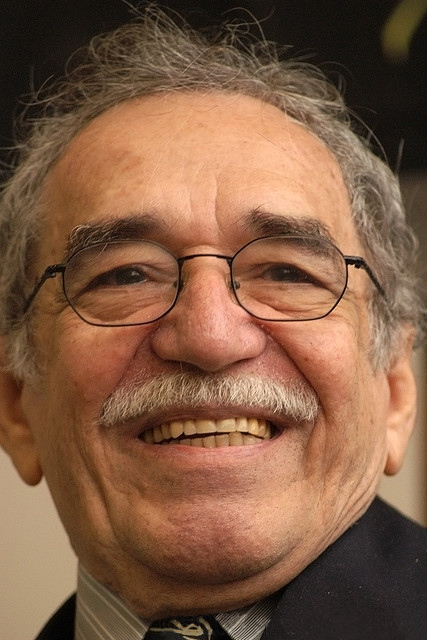
กาบริเอล การ์ซิอา มาร์เกซ

| name = กาบริเอล การ์ซิอา มาร์เกซ
| image = Gabriel Garcia Marquez.jpg
| imagesize = 200px
| caption = กาบริเอล การ์ซิอา มาร์เกซ ในปี ค.ศ. 2002
| birth_name = กาบริเอล โฮเซ เด ลา กองกอร์เดีย การ์ซิอา มาร์เกซ
| birth_date = 6 มีนาคม ค.ศ. 1927
| birth_place = อารากาตากา, โคลอมเบีย
| death_date = 17 เมษายน ค.ศ. 2014 (87 ปี)
| death_place = เม็กซิโกซิตี, เม็กซิโก
| nationality = ชาวโคลอมเบีย|โคลอมเบีย
| education = มหาวิทยาลัยการ์ตาเฮนา
| genre = นวนิยาย, เรื่องสั้น
| movement = Latin American Boom สัจนิยมมหัศจรรย์
| notableworks = "หนึ่งร้อยปีแห่งความโดดเดี่ยว", "Autumn of the Patriarch", "รักเมื่อคราวห่าลง"
| spouse = เมร์เซเดส บาร์ชา ปาร์โด
| children = Rodrigo García (director)|โรดริโก การ์ซิอา บาร์ชา, กอนซาโล การ์ซิอา บาร์ชา
| signature = Gabriel Marquez Signature.png
| occupation = นักเขียน
กาบริเอล โฮเซ เด ลา กองกอร์เดีย การ์ซิอา มาร์เกซ  () หรือที่รู้จักกันในนาม กาบริเอล การ์ซิอา มาร์เกซ (6 มีนาคม ค.ศ. 1927 – 17 เมษายน ค.ศ. 2014) เป็นนักประพันธ์เรื่องสั้น นักเขียนบท และนักหนังสือพิมพ์ชาวโคลอมเบีย เกิดที่เมืองอารากาตากา เป็นบุตรชายของลุยซา ซานเตียกา มาร์เกซ อิกัวรัน กับกาบริเอล เอลิฮิโอ การ์ซิอา บิดาของเขาเป็นเภสัชกร
เมื่อโตขึ้นเขาเริ่มเป็นนักข่าวและได้เขียนงานที่ไม่ใช่นิยายหลายเรื่องซึ่งเป็นเรื่องที่สะเทือนใจและเรื่องสั้น ผลงานที่โดดเด่นของเขาคือ "One Hundred Years of Solitude|หนึ่งร้อยปีแห่งความโดดเดี่ยว" (, 1967), "Autumn of the Patriarch|ฤดูใบไม้ร่วงของผู้นำแก่" (, 1975) และ "รักเมื่อคราวห่าลง" (, 1985) ซึ่งล้วนแต่เป็นที่รู้จัก เขาได้รับการยอมรับว่าเป็นหนึ่งในนักเขียนที่สำคัญที่สุดของคริสต์ศตวรรษที่ 20 เขาได้รับรางวัลวรรณกรรมนานาชาตินอยชตัดท์ในปี ค.ศ. 1972 และได้รับรางวัลโนเบลสาขาวรรณกรรมในปี ค.ศ. 1982
==อ้างอิง==
==แหล่งข้อมูลอื่น==
* Gabriel García Márquez at Nobelprize.org
* Gabriel García Márquez Before and After
หมวดหมู่:กวีชาวโคลอมเบีย
หมวดหมู่:นักเขียนชาวโคลอมเบีย
หมวดหมู่:นักเขียนประเภทสัจนิยมมหัศจรรย์
หมวดหมู่:บุคคลจากจังหวัดมักดาเลนา
หมวดหมู่:ผู้ได้รับรางวัลโนเบลสาขาวรรณกรรม
หมวดหมู่:ชาวโคลอมเบียผู้ได้รับรางวัลโนเบล